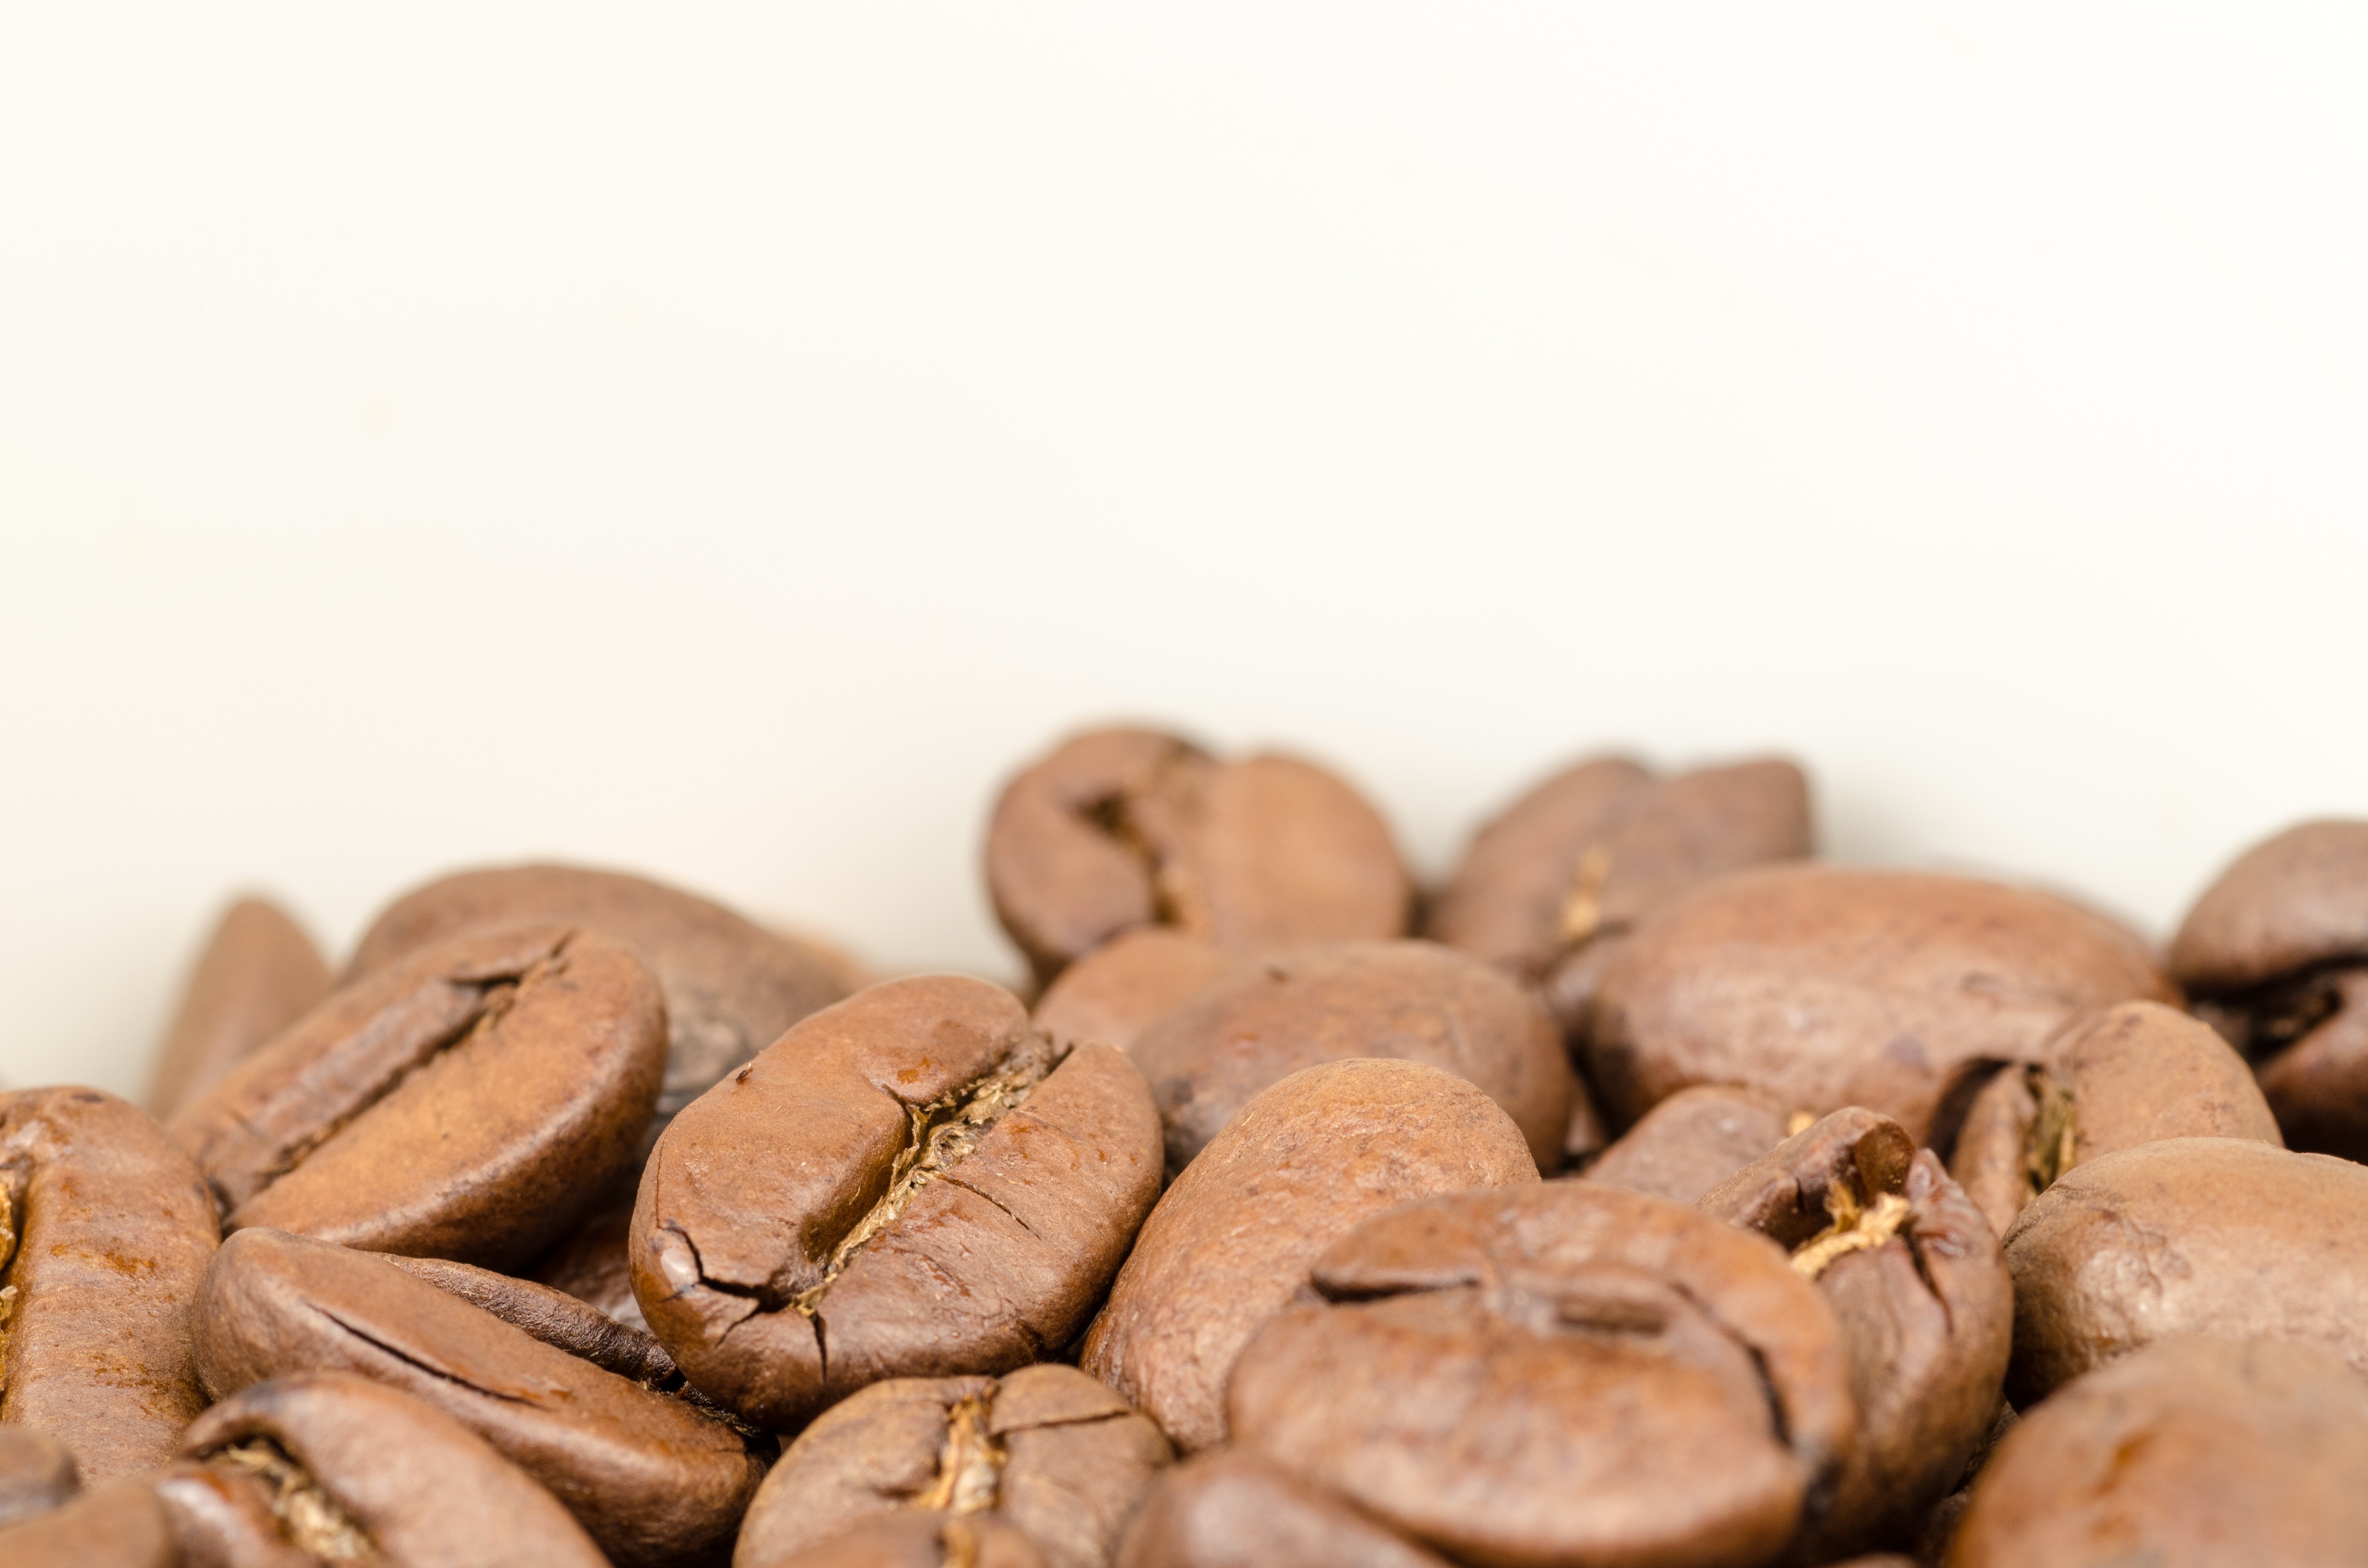
food, cuisine, ingredient